Schneider's leaf-nosed bat

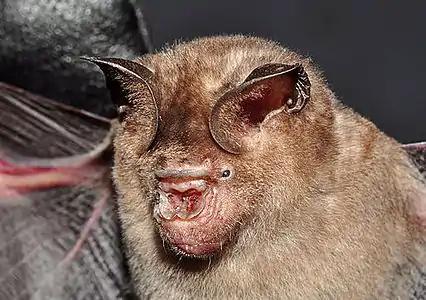
Facial details

This species is a small bat. The bat has three additional leaflets on its leaf-nose, with the outer one being smaller than the other two, and the well-developed lappets next to the nostrils are the external characteristics differentiating this species from other species in the genus "Hipposideros". A frontal sac is also present above the leaf-nose. "H. speoris" varies in color from gray to orange-brown, with it being the palest between the shoulders and on the ventral side, and darker on the flanks and the posterior side. It possesses a tiny baculum, which is just 0.57 mm in length, with a blunt tip and slightly expanded base.